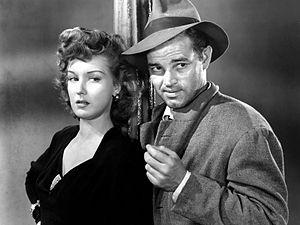
Détour est un film noir réalisé par Edgar George Ulmer, produit aux États-Unis et sorti en 1945.